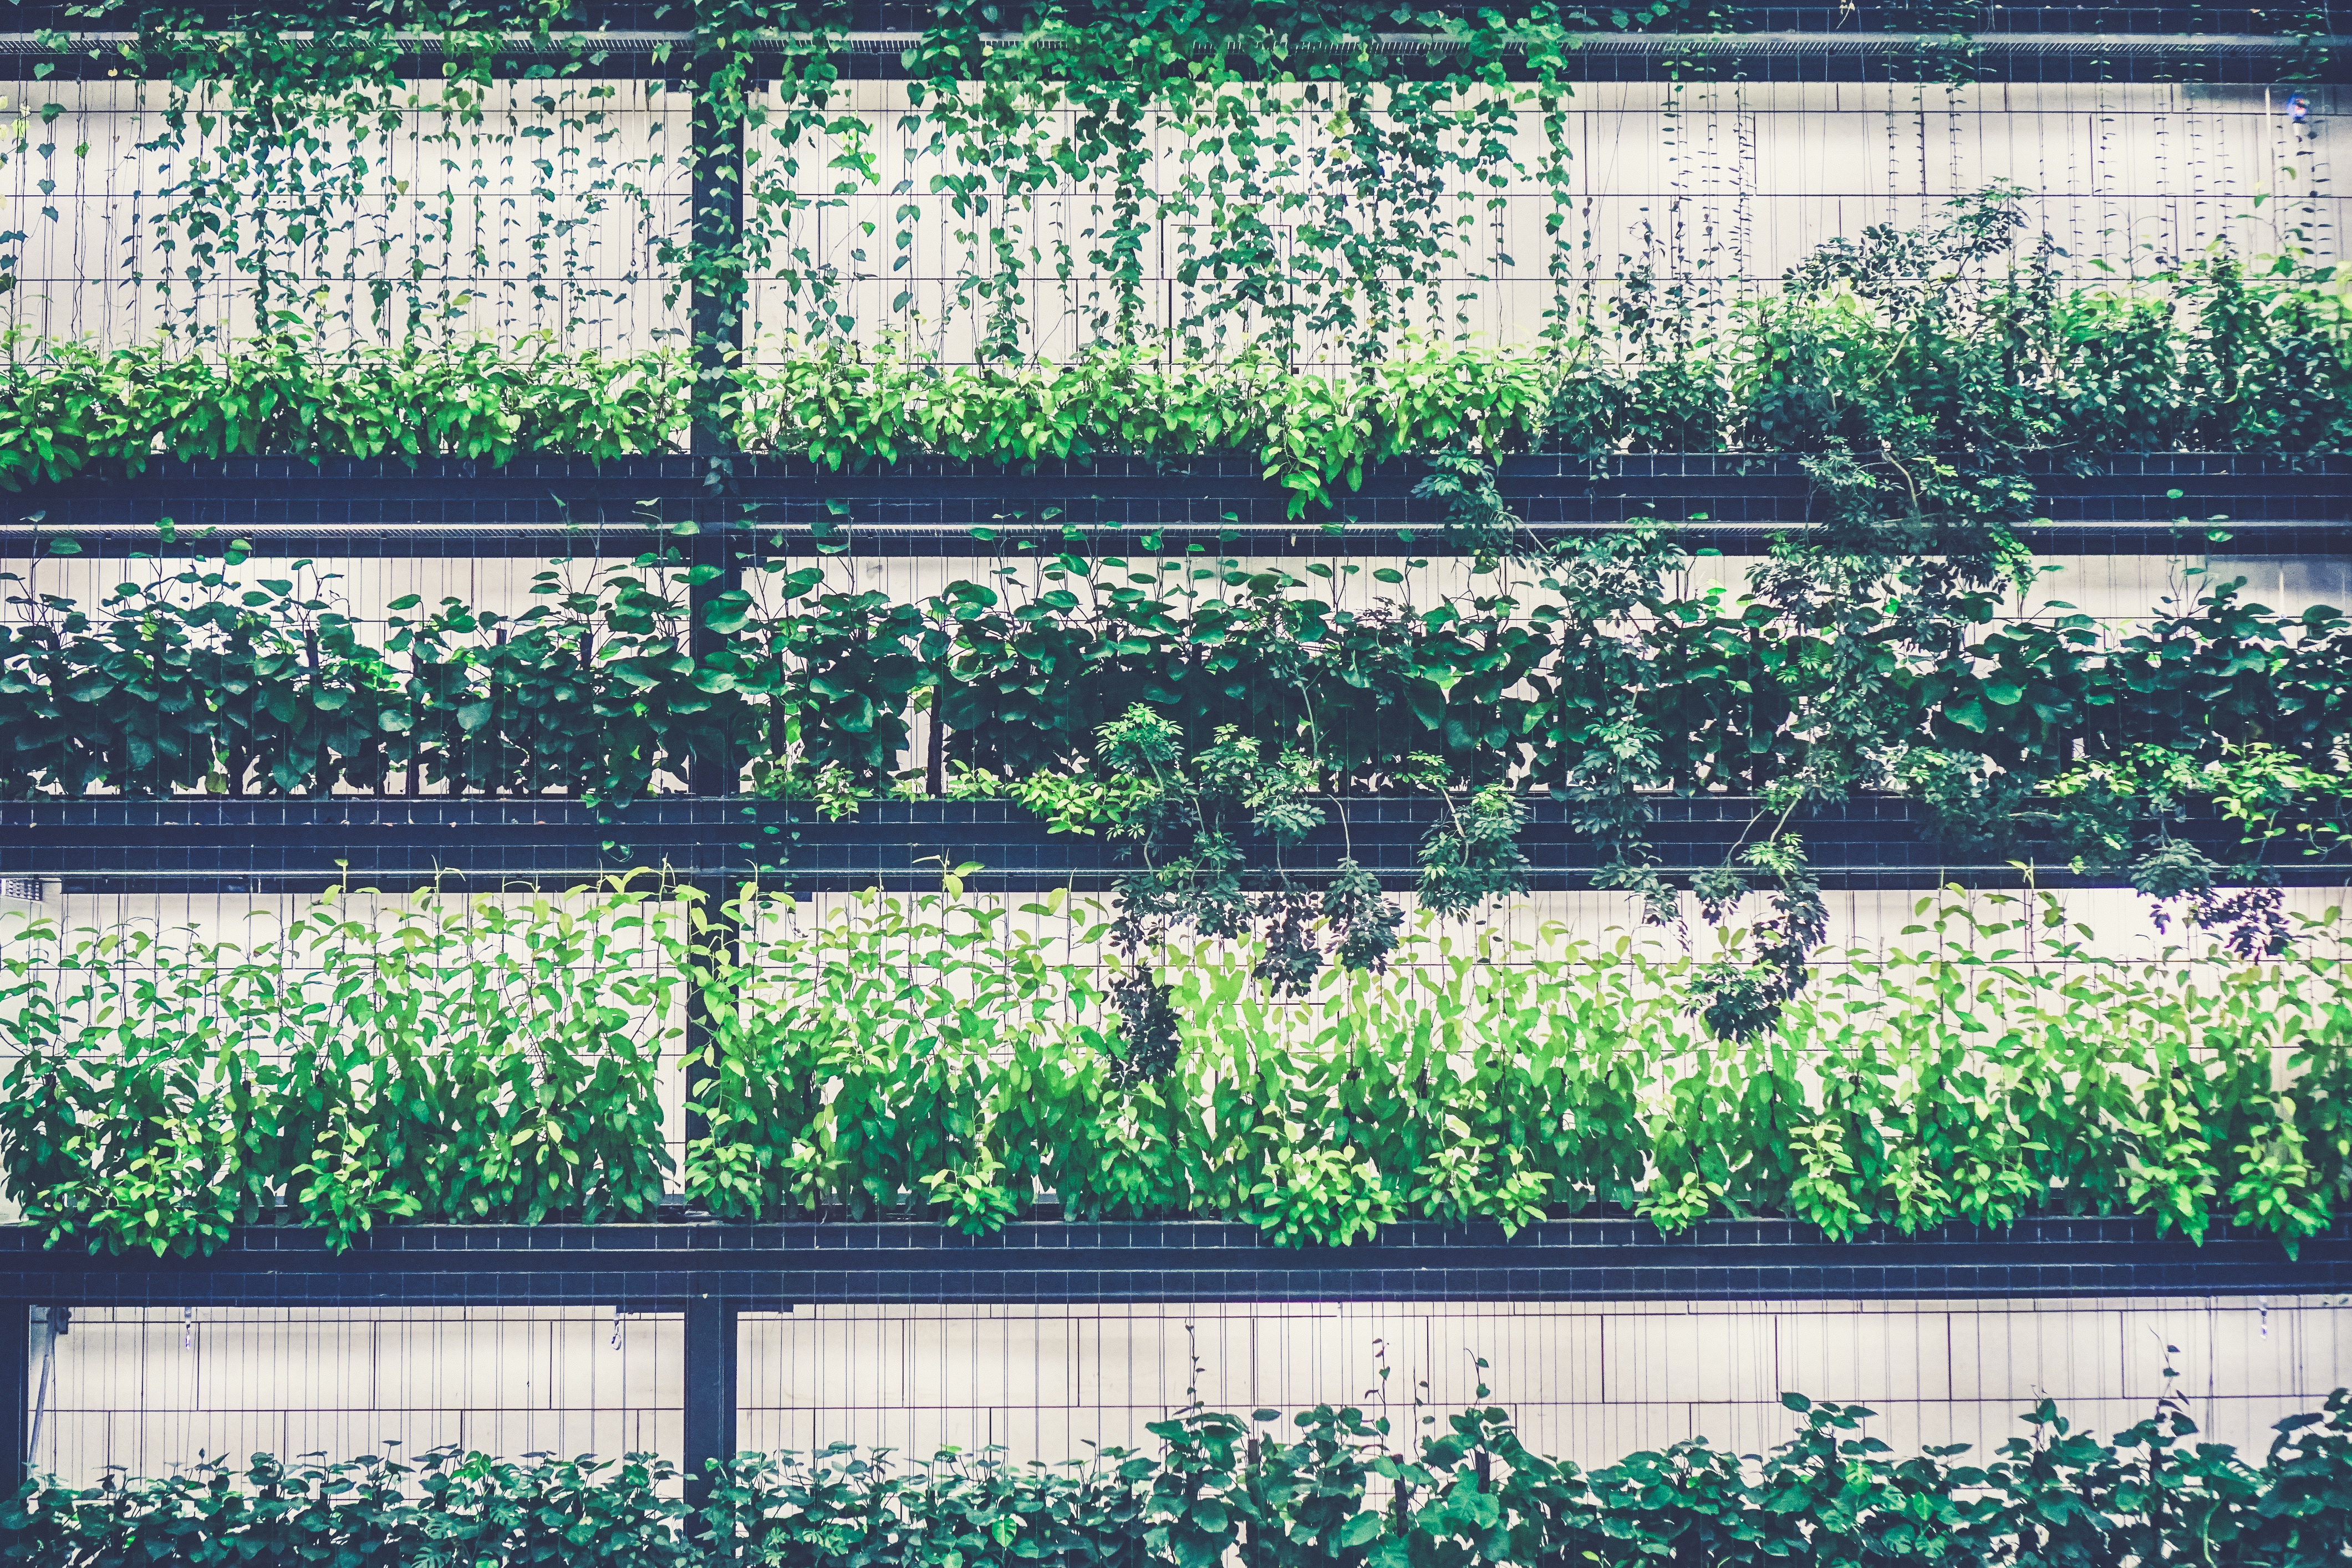
tree, grass, fence, plant, flower, wall, green, botany, agriculture, garden, leafe, greenery, green house, shrub, nursery, urban area, outdoor structure, home fencing